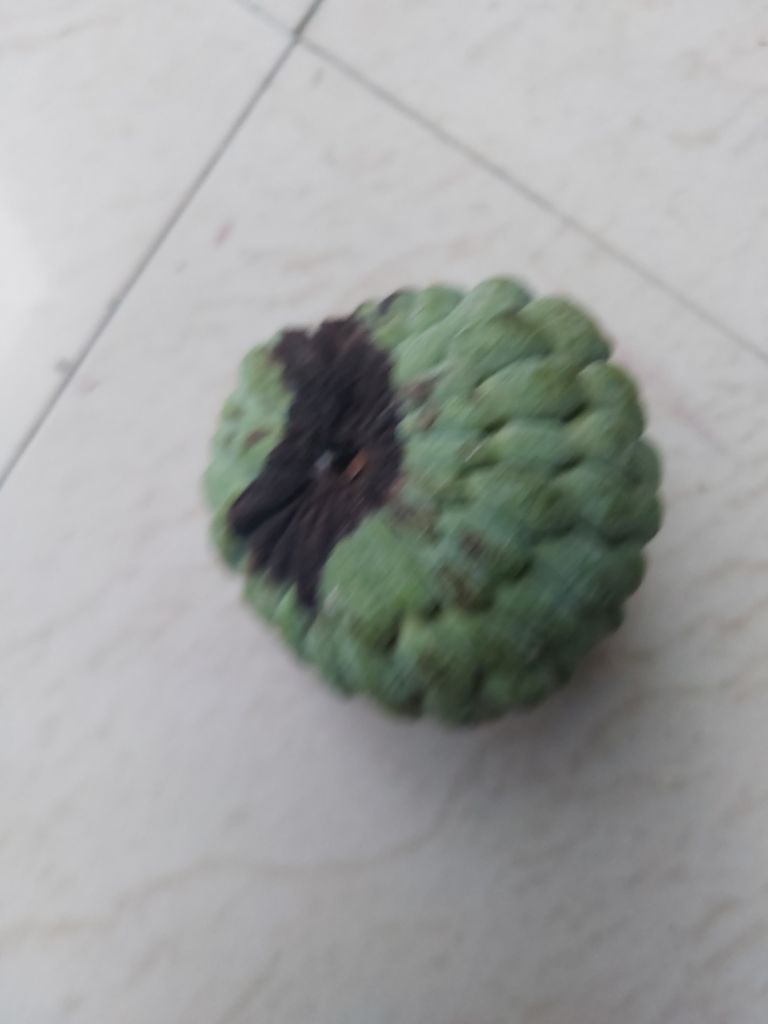
Disease label: Diplodia Rot